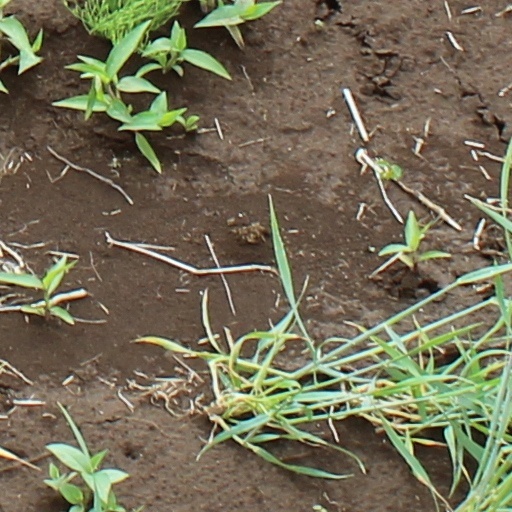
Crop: wheat